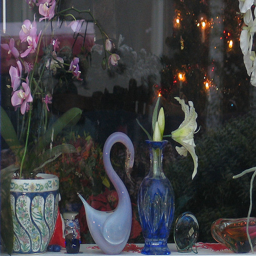
Various flower vases and ornaments on display on a stand.
A glass swan sitting on a table next to a blue vase filled with flowers.
A swan next to a blue vase in a window
Various vases with flowers sit near a large, clear window.
Glass sculptures sit in the window next to a flower pot.